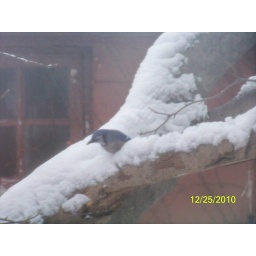
The birds were eating seed that was left out for them in the snowy days of December.